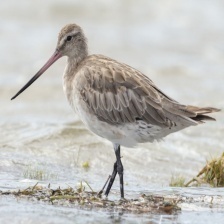
Species: BAR-TAILED GODWIT
Scientific name: LIMOSA LAPPONICA